Occupy Philadelphia

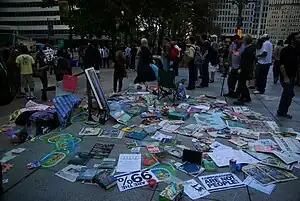
Image from Occupy Philadelphia 2011

Occupy Philadelphia was a collaboration that included nonviolent protests and demonstrations with an aim to overcome economic inequality, corporate greed and the influence of corporations and lobbyists on government. The protest took place at Thomas Paine Plaza, which is adjacent to Philadelphia's City Hall.